Łukasz Różański

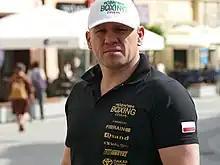
Łukasz Różański in 2021

Łukasz Różański (born 23 January 1986) is a Polish professional boxer. He held the World Boxing Council (WBC) bridgerweight title from 2023 to 2024